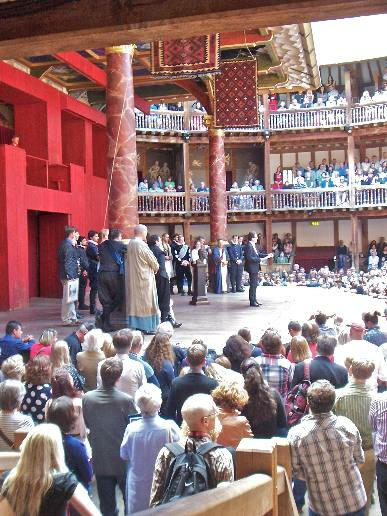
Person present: Yes